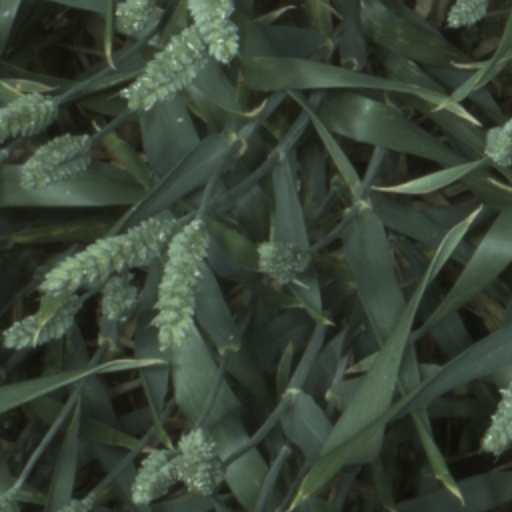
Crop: wheat